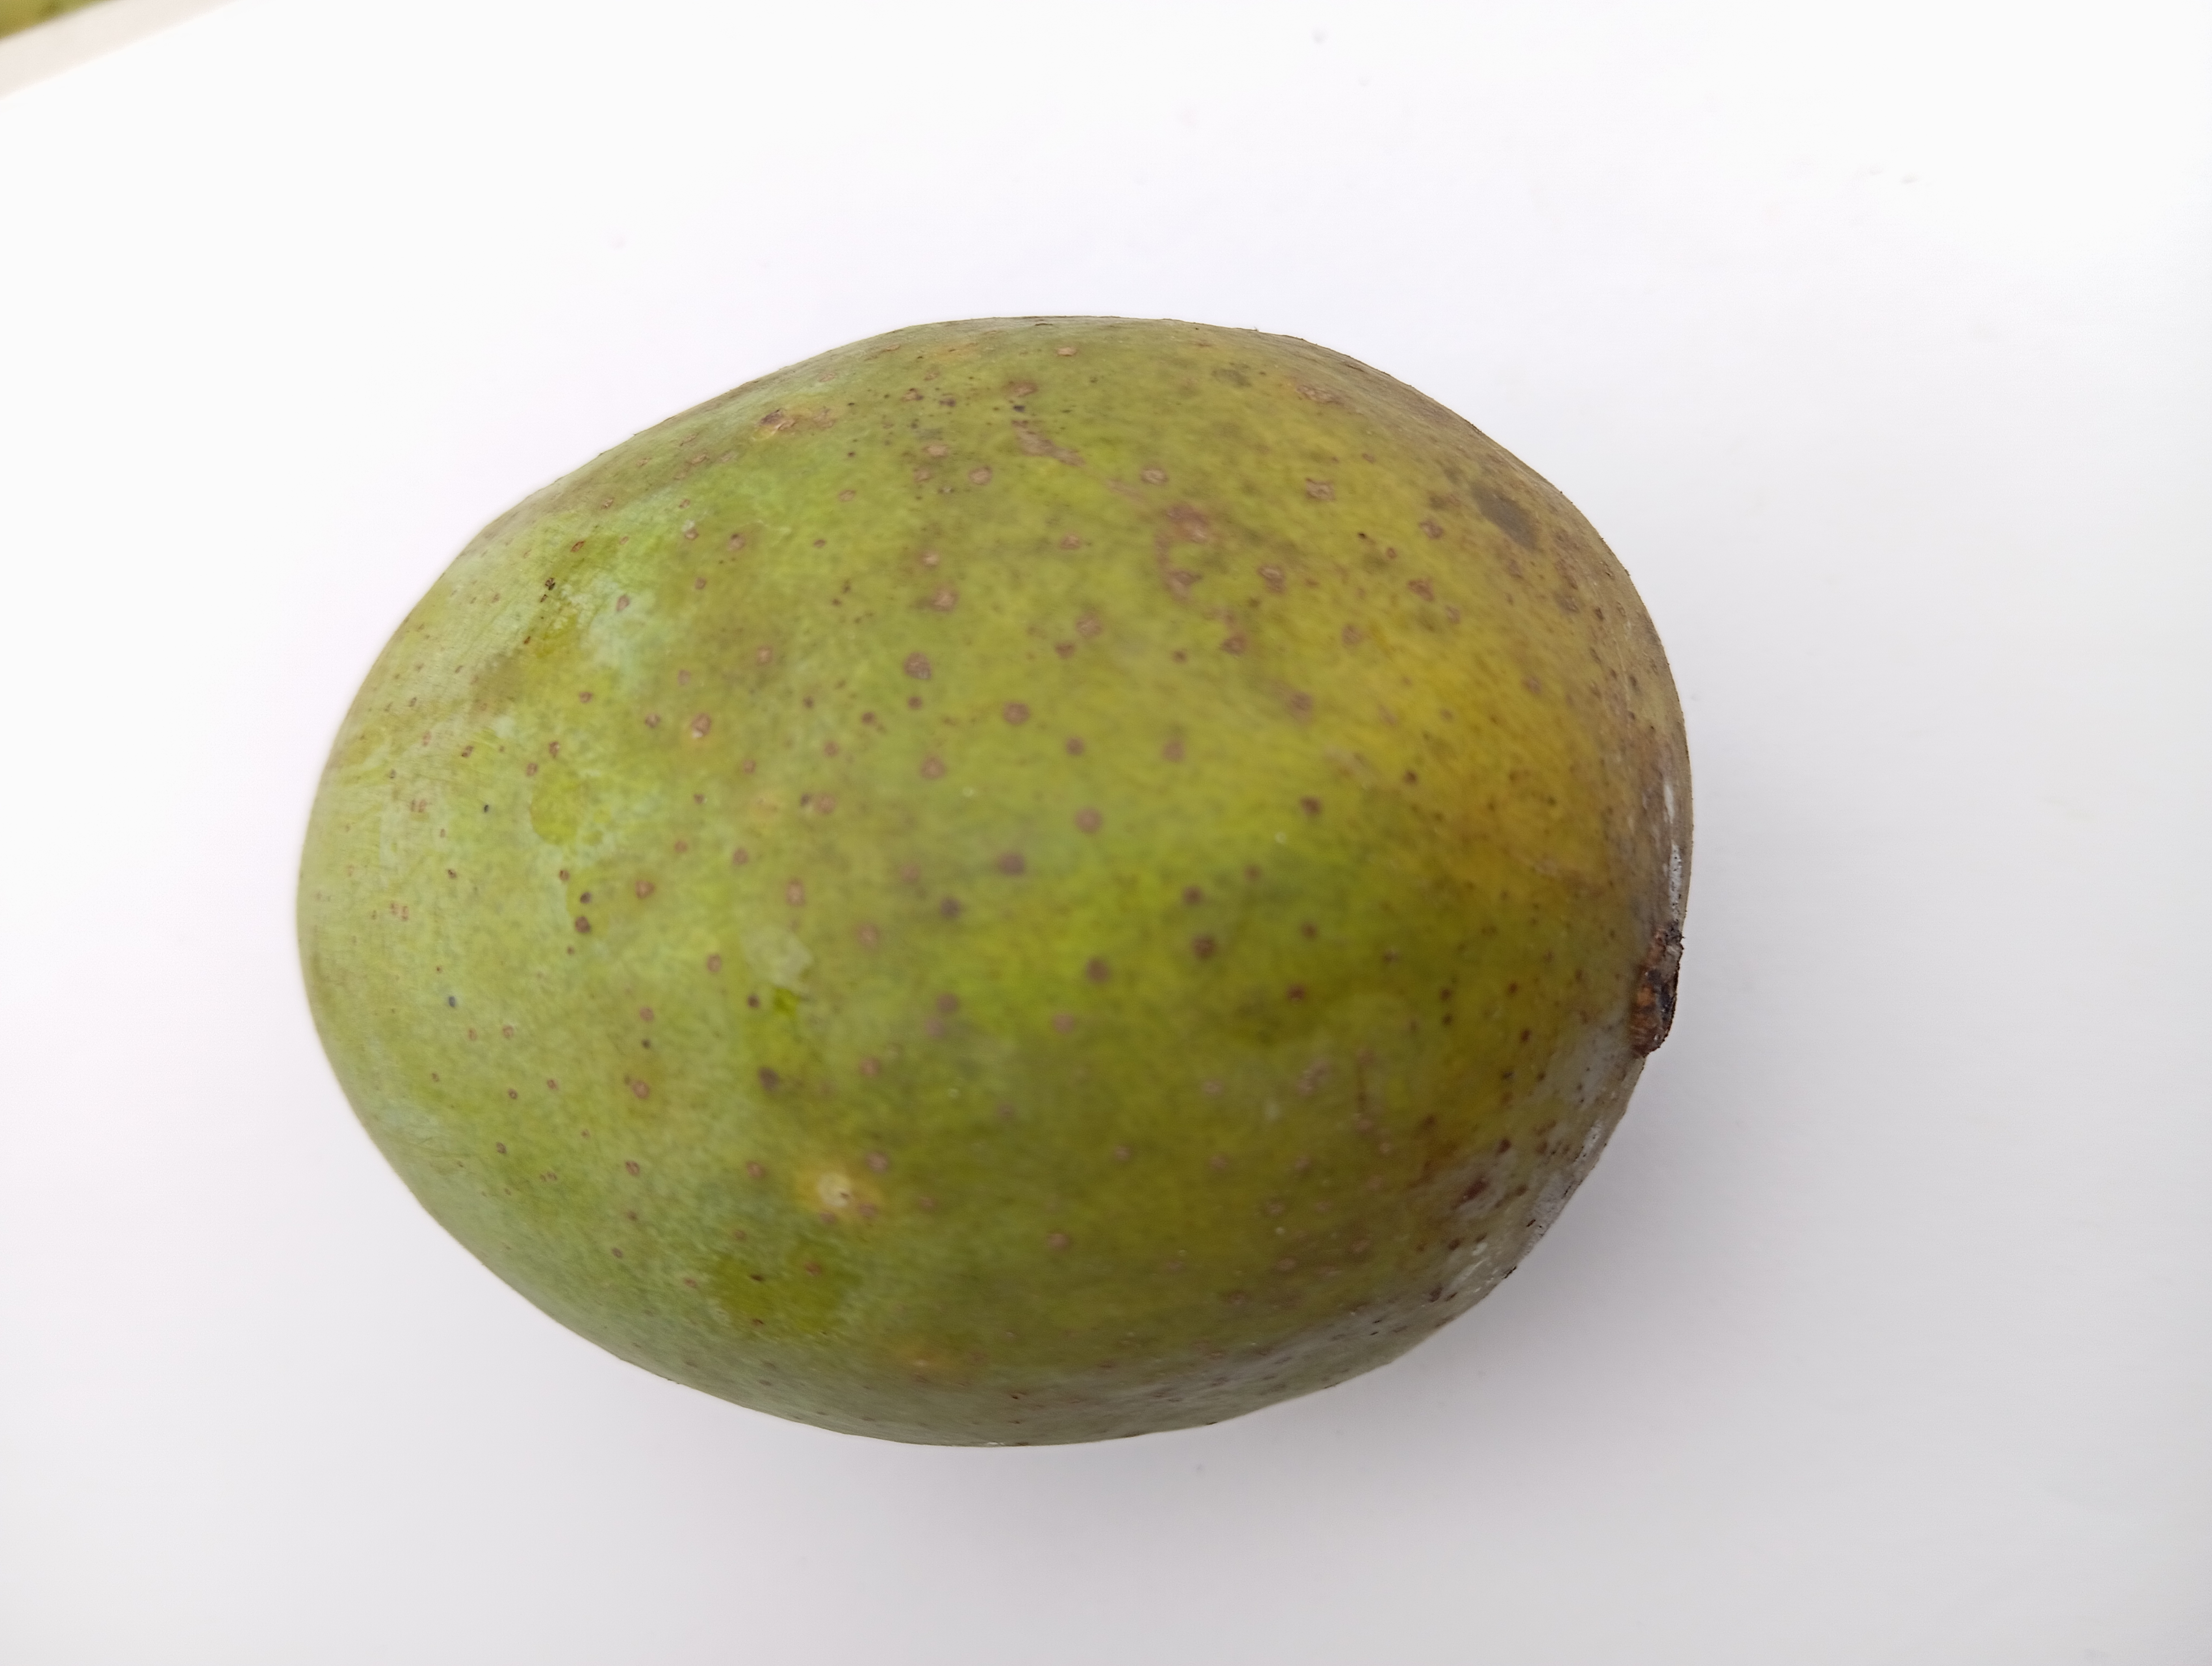
Mango variety: Langra